Chaghaniyan

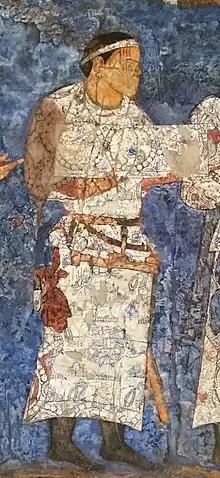
Ambassador from Chaganian named "Pukarzate" (identification of the forehead), visiting king Varkhuman of Samarkand. An adjoining inscription reads: "I am Pukarzate, the dapirpat (chancellor) of Chaganian. I arrived here from Turantash, the lord of Chaganian". 648-651 CE. Afrasiyab murals, Samarkand.

Chaghaniyan (Middle Persian: "Chagīnīgān"; "Chaghāniyān"), known as al-Saghaniyan in Arabic sources, was a medieval region and principality located on the right bank of the Oxus River, to the south of Samarkand.